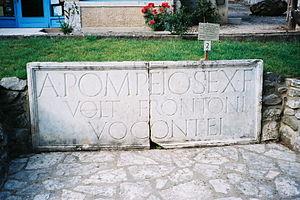
Inscription latine d'époque romaine exposée à Saillans (Drôme) et retrouvée à proximité. Il s'agit de l'épitaphe d'un notable local citoyen romain
Les Voconces — en latin Vocontii — sont une fédération de peuples gaulois installés dans les Préalpes.
Saillans est une commune française située dans le département de la Drôme, en région Auvergne-Rhône-Alpes.
Le crémant de Die est un vin effervescent d'appellation d'origine contrôlée produit dans le vignoble de la vallée du Rhône, dont le terroir se situe dans la vallée de son affluent la Drôme.